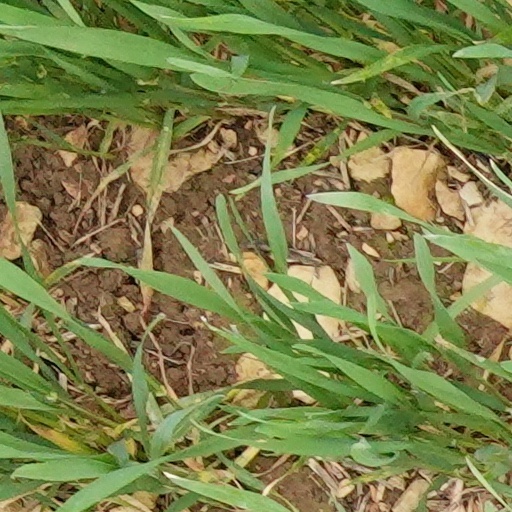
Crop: wheat